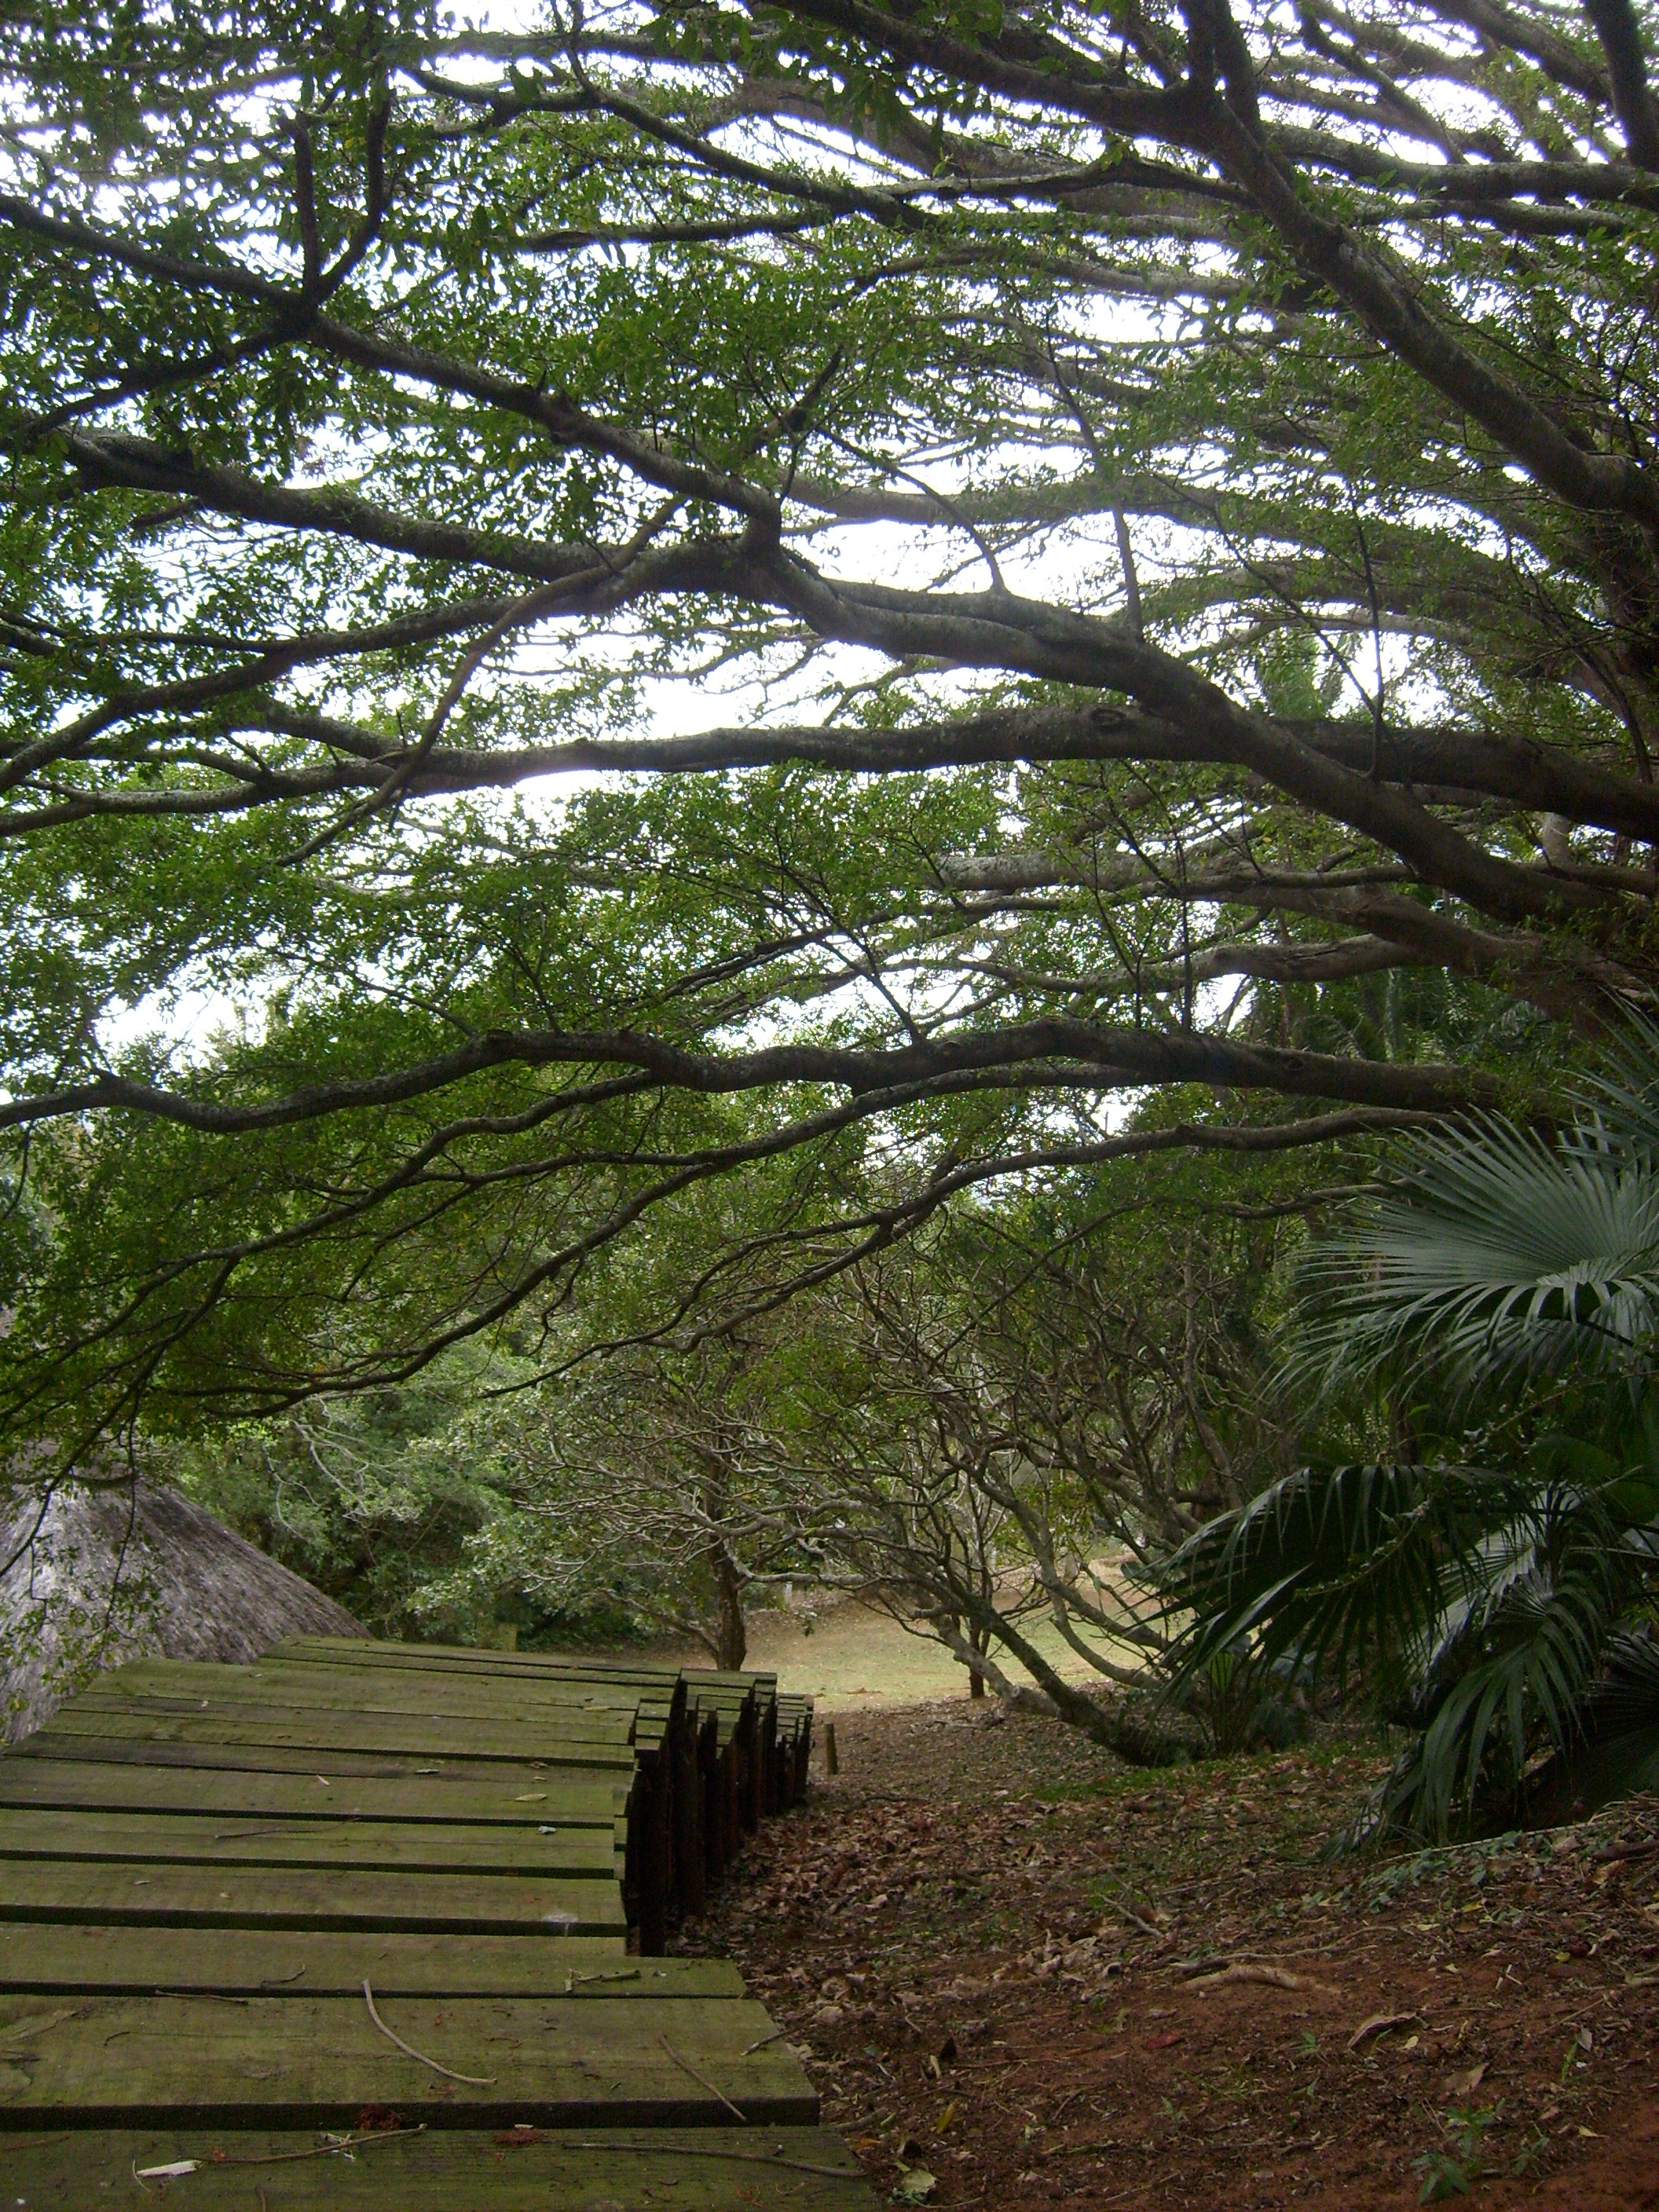
landscape, tree, nature, forest, path, pathway, outdoor, wilderness, branch, plant, boardwalk, hiking, trail, sunlight, leaf, flower, adventure, step, staircase, walkway, narrow, vacation, explore, recreation, walk, environment, foliage, rural, green, direction, tranquil, scenic, journey, peaceful, scenery, botany, stairway, garden, tourism, flora, climb, outdoors, stairs, reserve, wooden, deciduous, plantation, way, grove, woodland, footpath, ecosystem, destination, pass, woody plant, land plant